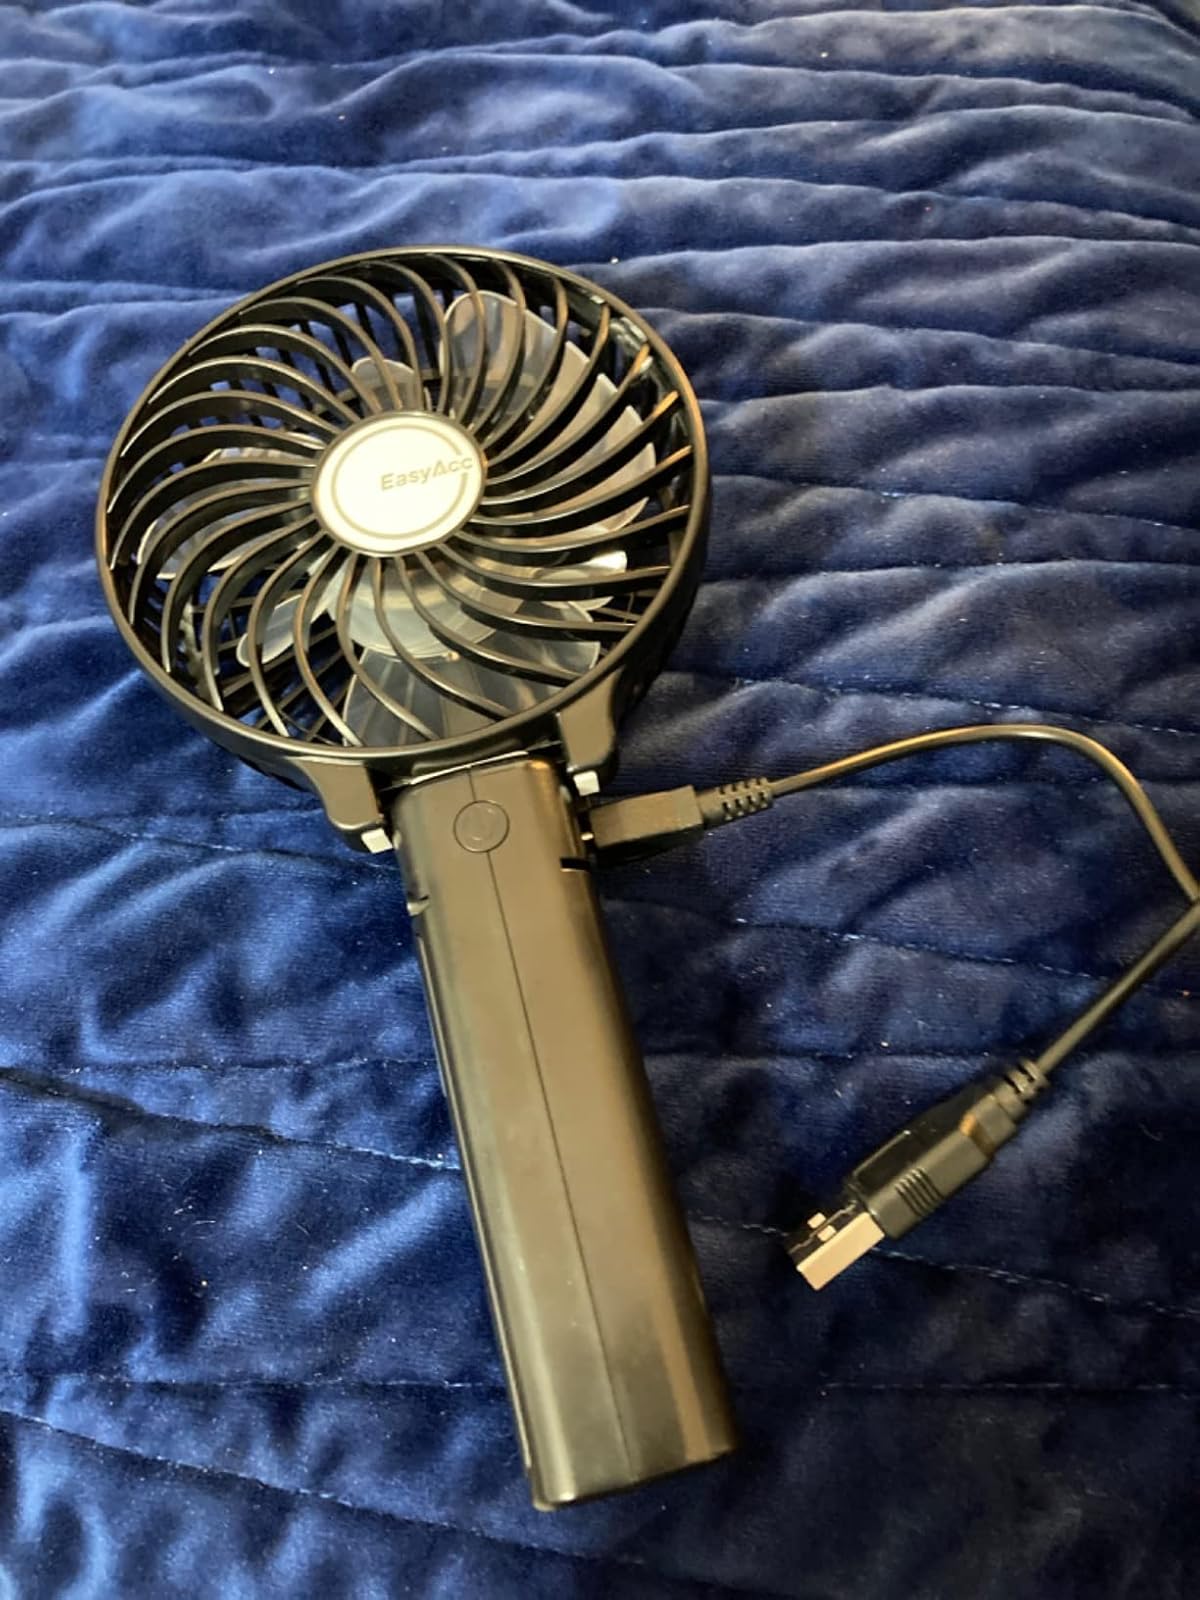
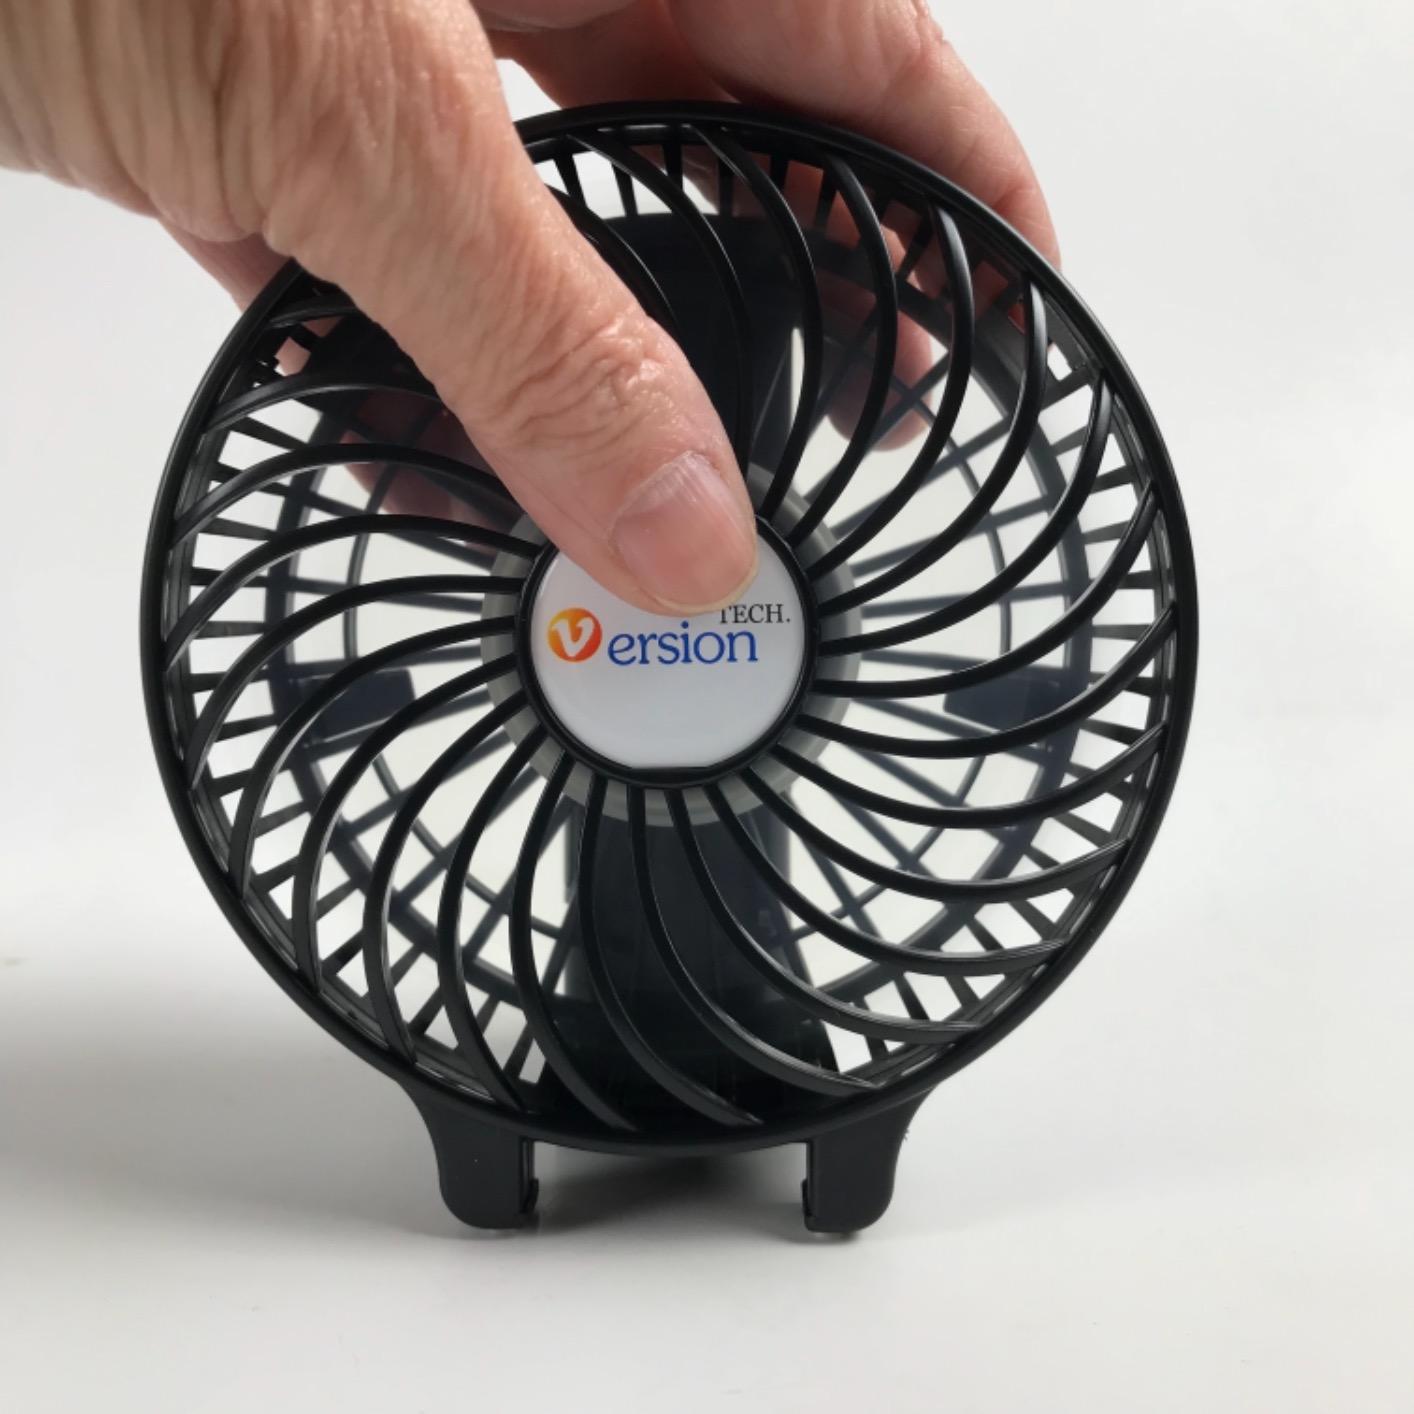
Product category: fan
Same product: no